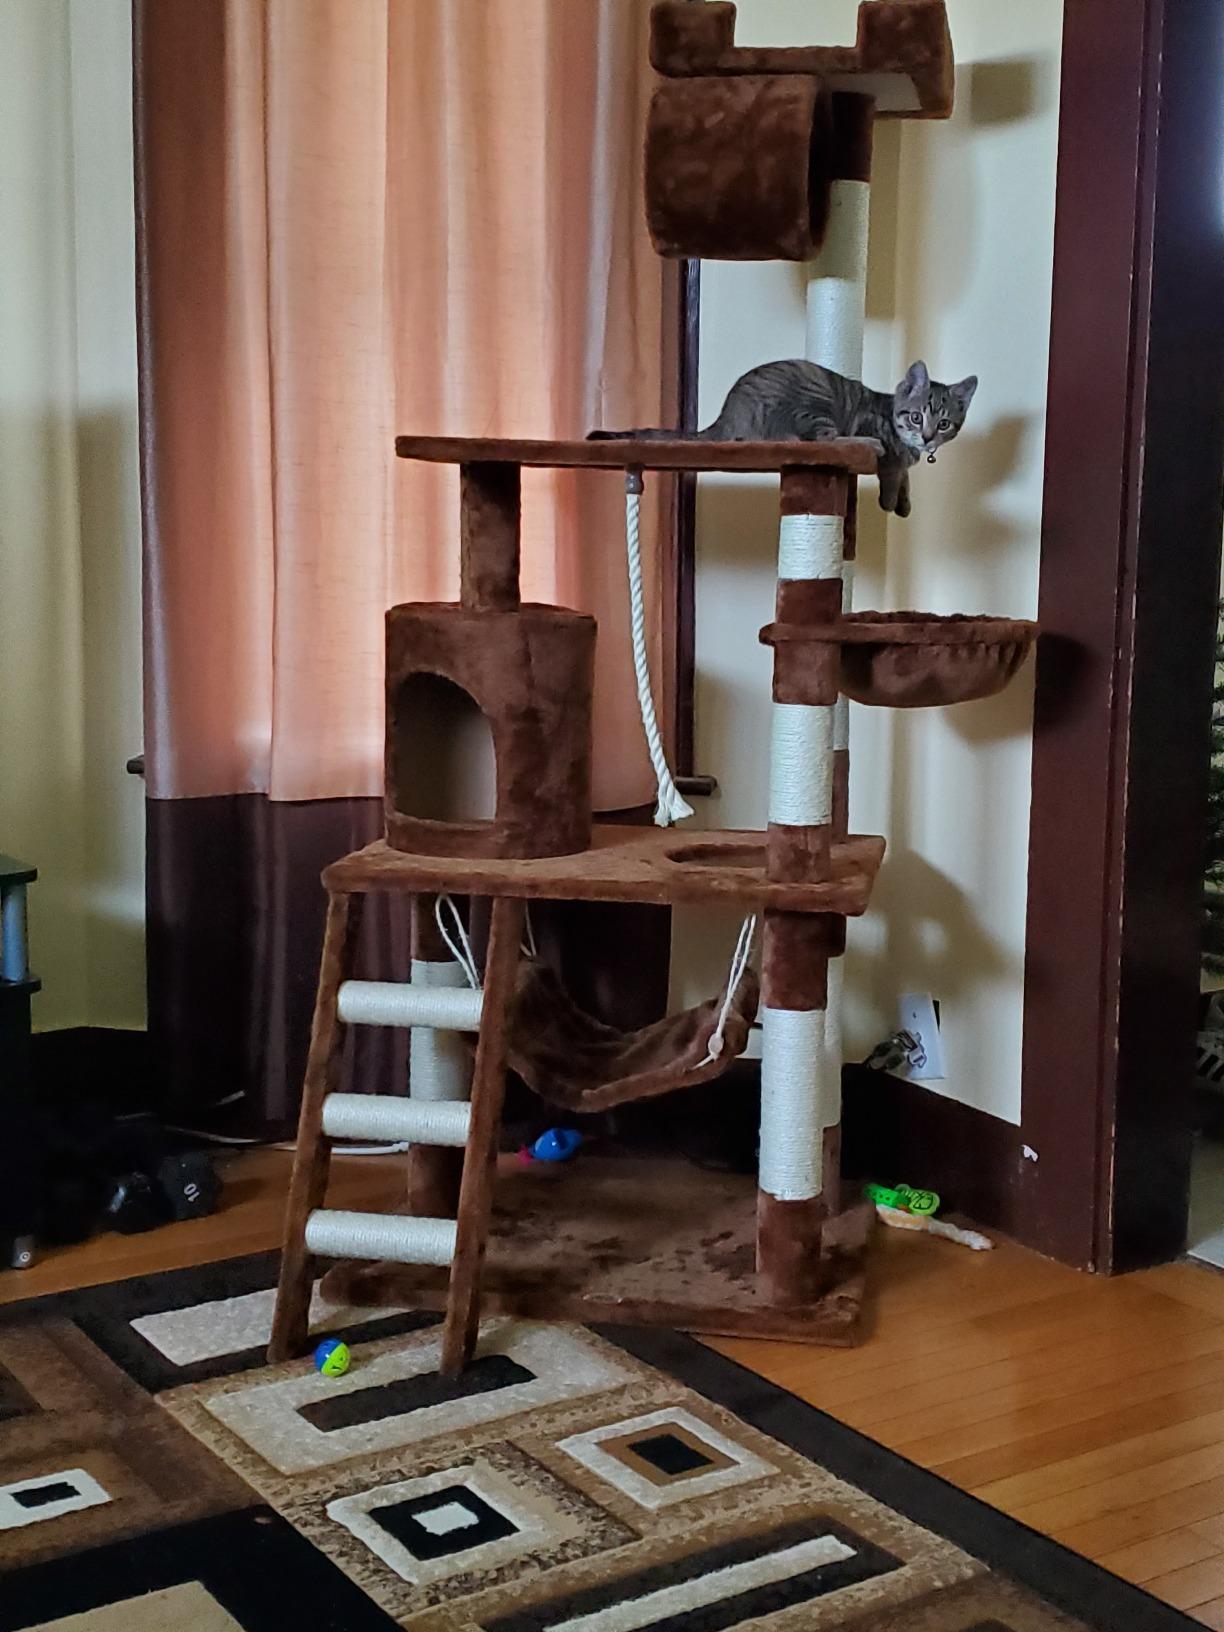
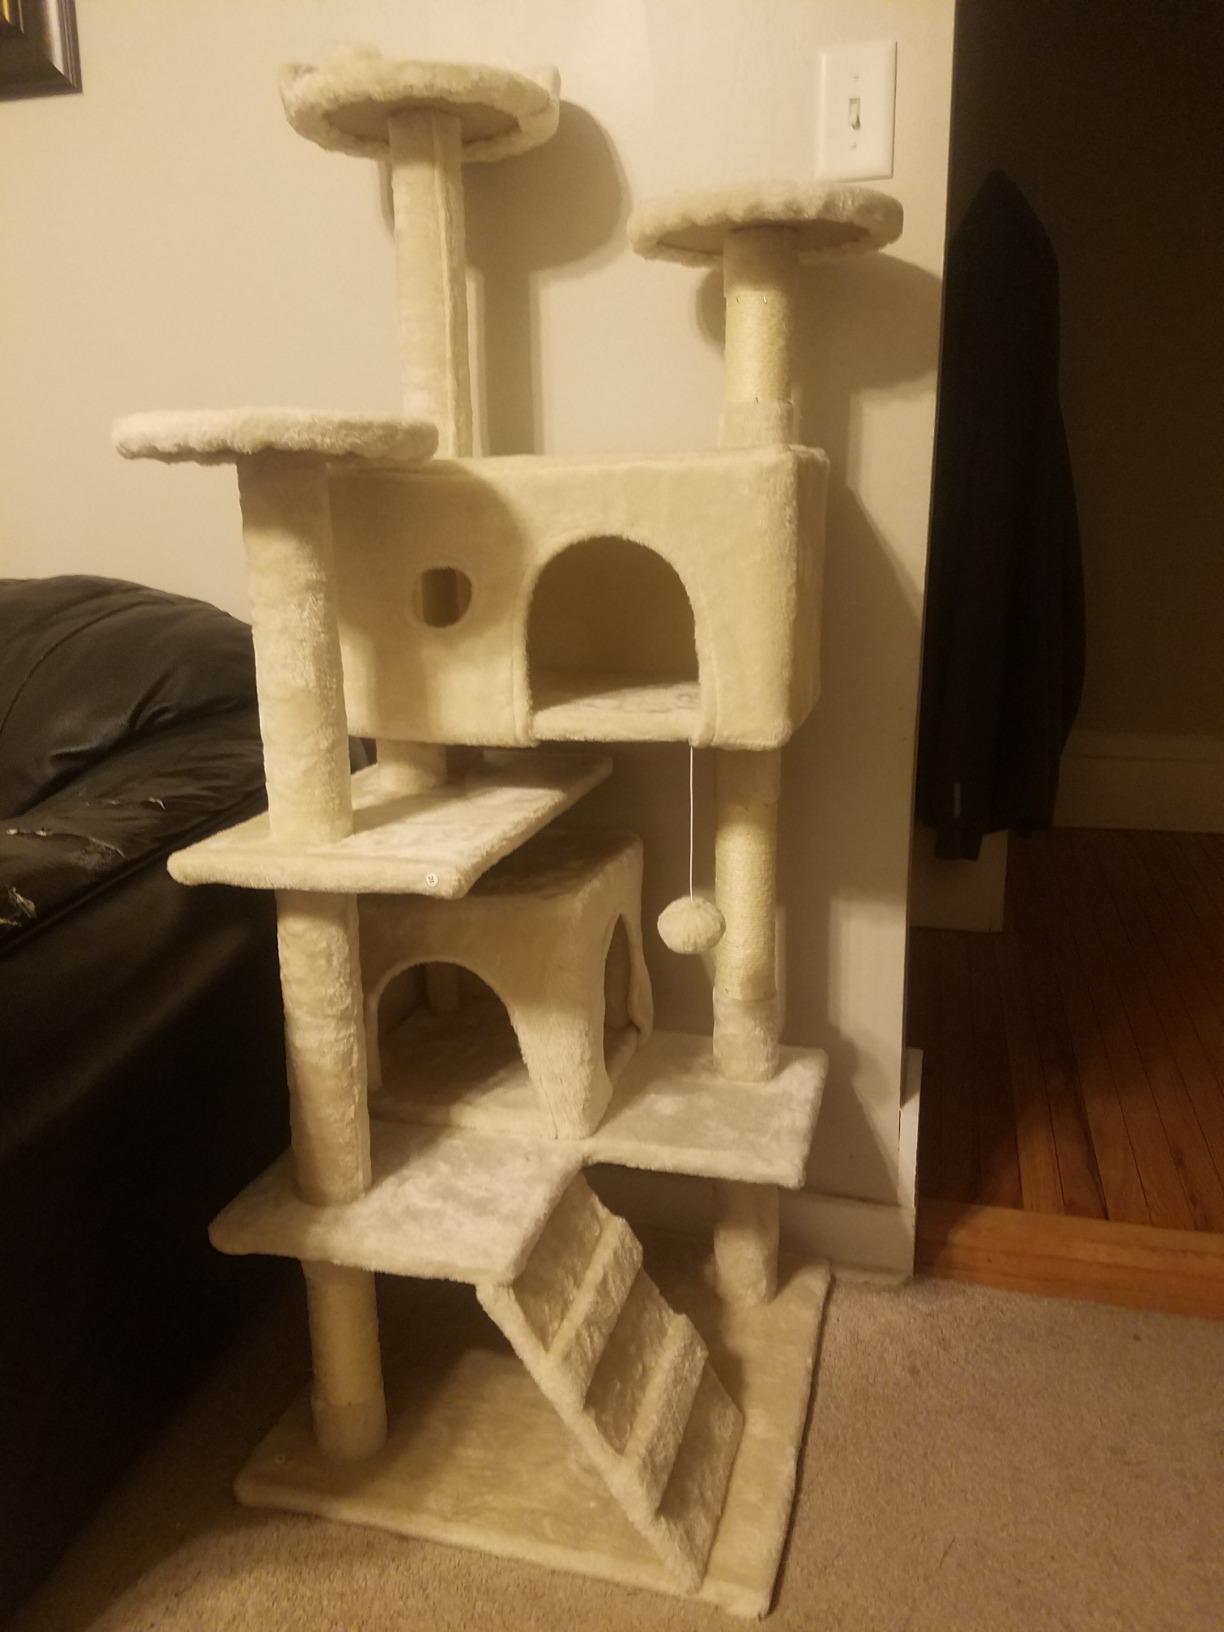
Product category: items_cat tree
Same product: no